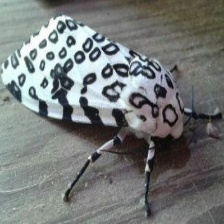
Species: GIANT LEOPARD MOTH